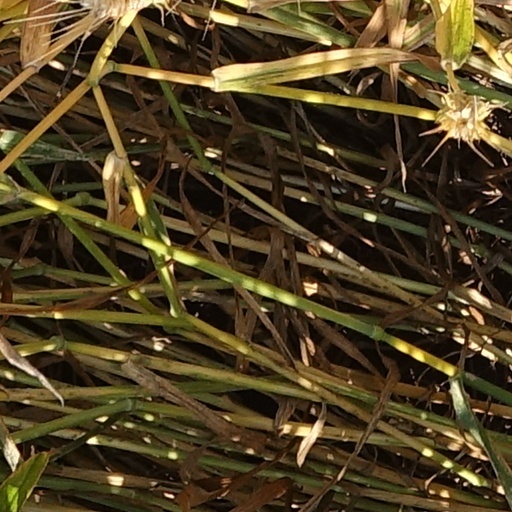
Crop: wheat